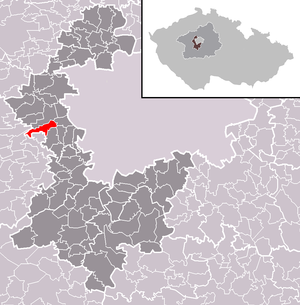
Nučice est une commune du district de Prague-Ouest, dans la région de Bohême-Centrale, en Tchéquie. Sa population s'élevait à 2 248 habitants en 2020.